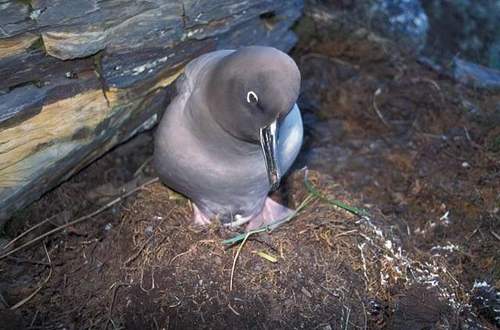
this bird has a very long beak which is black in color.
a gray bird with a light gray breast, yellow eyerings, and a long black bill.
this bird is white and black in color with a long curved beak and white eye ring.
a large shiny bird with a gloss like appearance, and a long bill.
this bird is mostly grey with a long hooked bill.
a grey bird with a long bill and webbed feet.
a medium all grey bird with a white eyering, it has large grey feet, nad a long narrow bill.
this bird has a dark grey crown as well as a long black bill
this bird has a dark grey head and a lighter grey body with webbed feet.
this bird has gray webbed feet, a white eyering, and a gray body.
Species: Sooty Albatross